Binali Yıldırım

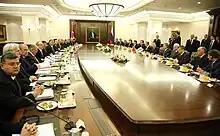
Yıldırım at a meeting between the cabinets of Russia and Turkey, 2010

In 2011, the portfolio of communications was officially added to Yıldırım's brief. As the Minister responsible for Transport, Maritime and Communication, Yıldırım oversaw significant government censorship of the Internet and greater government surveillance. In response to criticism of growing government surveillance, Yıldırım also caused controversy by responding 'If you are not up to anything illegal, don't worry about surveillance'.